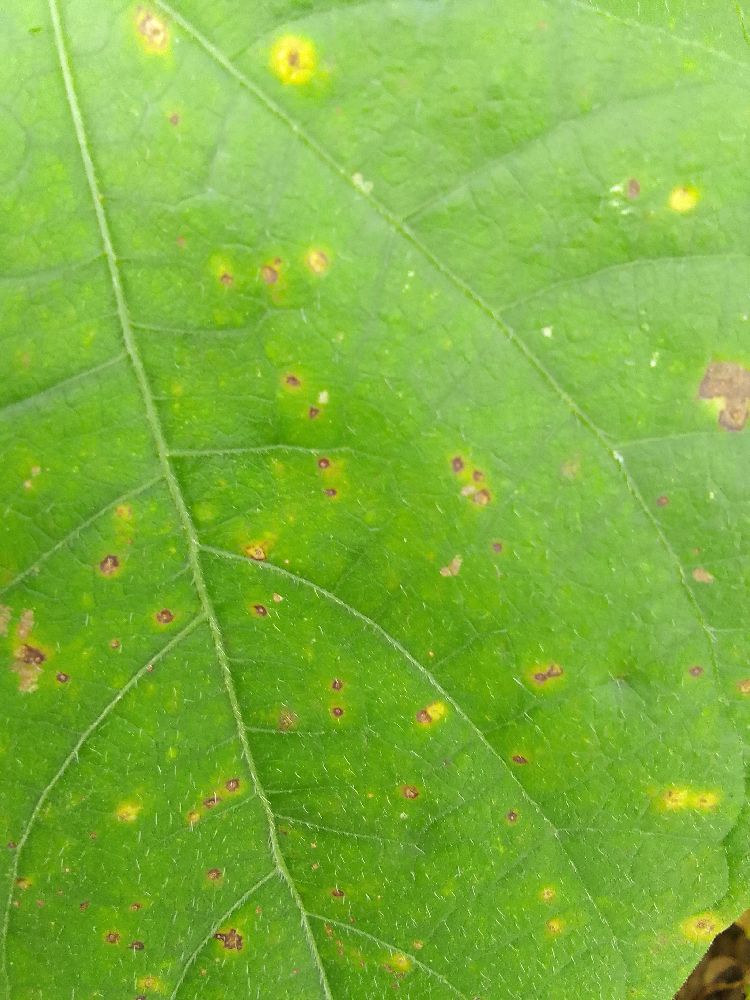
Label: rust